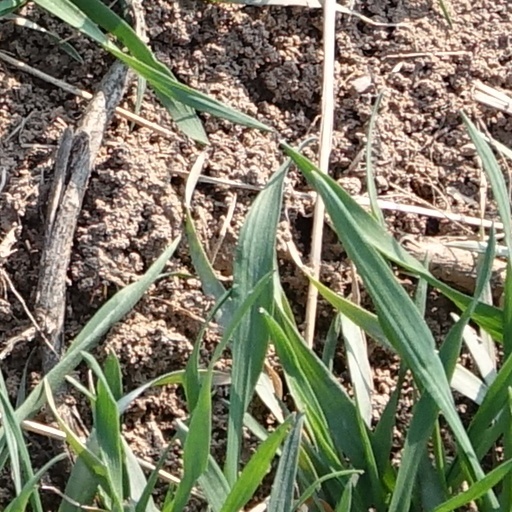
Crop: wheat